Pauline Gauffier

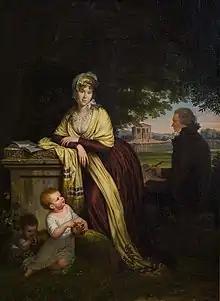
Louis Gauffier's self-portrait with his wife Pauline Châtillon and their children, Louis and Faustina, 1793 (Florence, Palazzo Pitti, Galleria d'arte moderna)

Pauline Gauffier, born Pauline Châtillon, was a French painter established in Italy, born in Rome in 1772 and died in Florence in 1801.